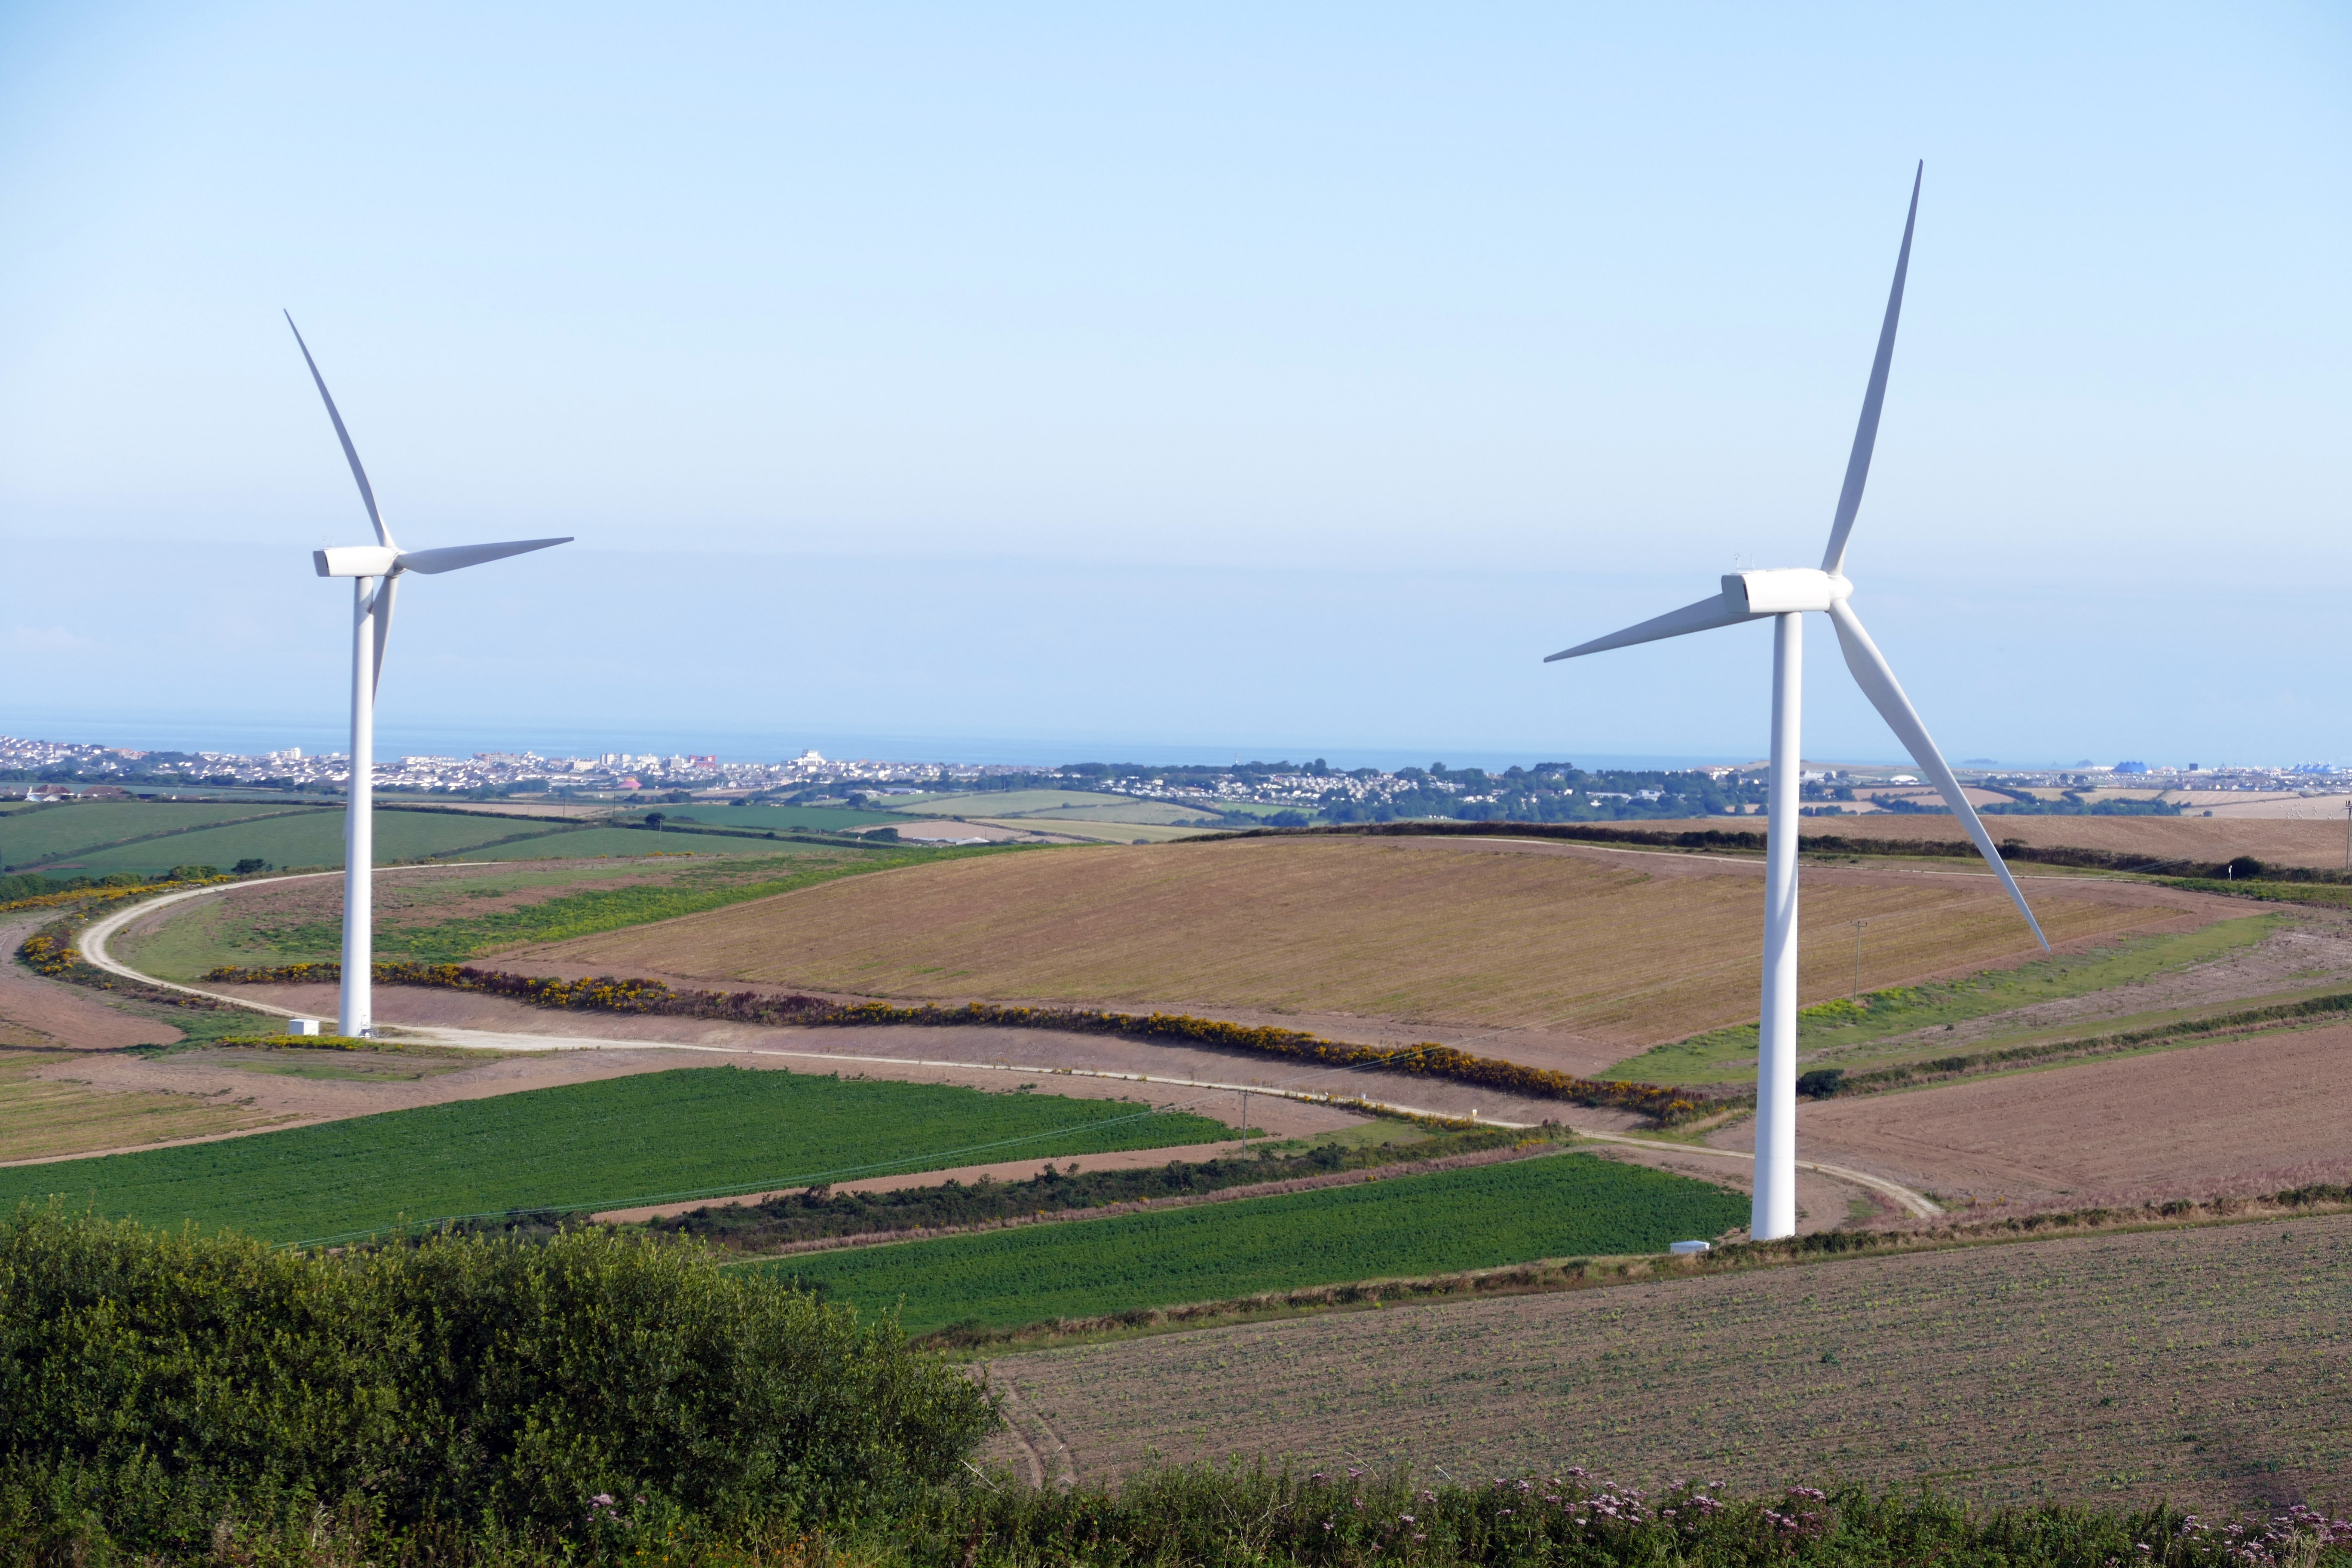
landscape, nature, cloud, plant, sky, technology, field, farm, prairie, windmill, wind, environment, green, tower, clean, industrial, machine, blue, industry, environmental, wind turbine, electricity, plain, turbine, generator, energy, alternative, generate, power, mill, polder, rotation, grassland, wind farm, conservation, propeller, electric, spin, development, supply, sustainable, generation, renewable, wind turbines, rotate